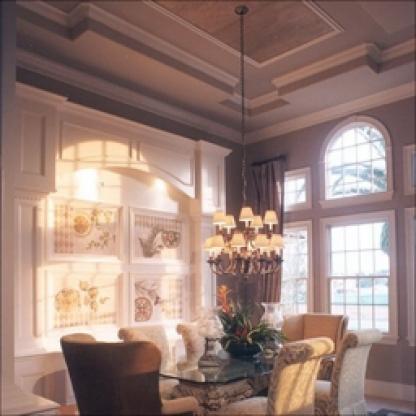
Scene: Indoor